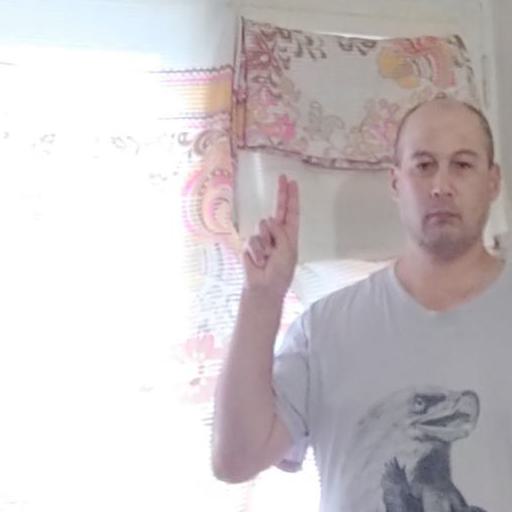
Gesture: two_up